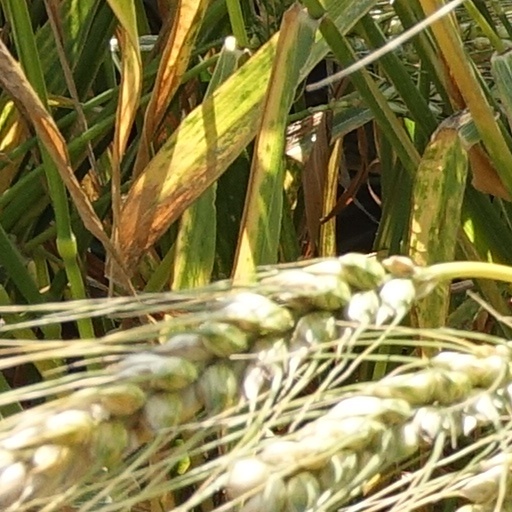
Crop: wheat